Shobha Sen

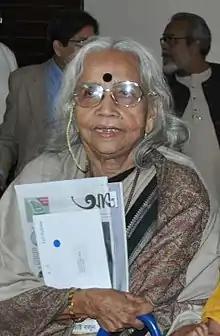
Sen in 2010

Shobha Sen (17 September 1923 – 13 August 2017; also known as Sova Sen) was an Indian theatre and film actress in Bengali theatre and Bengali cinema.